Two-photon absorption

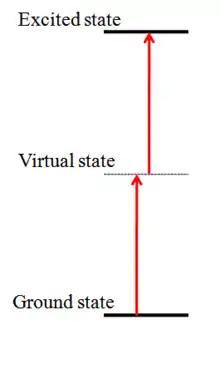
Schematic of energy levels involved in two photons absorption

In atomic physics, two-photon absorption (TPA or 2PA), also called two-photon excitation or non-linear absorption, is the simultaneous absorption of two photons of identical or different frequencies in order to excite an atom or a molecule from one state (usually the ground state), via a virtual energy level, to a higher energy, most commonly an excited electronic state. Absorption of two photons with the same frequency is called degenerate two-photon absorption, while absorption of two photons with different frequencies is called non-degenerate two-photon absorption. The energy difference between the involved lower and upper states is equal or smaller than the sum of the photon energies of the two photons absorbed.